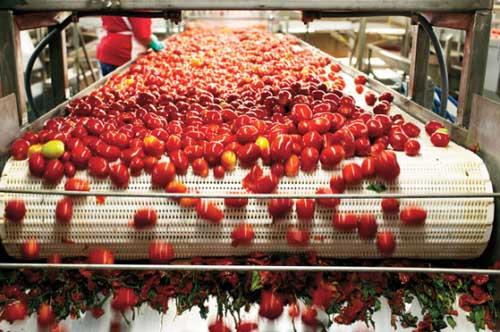
Nyanya zilizopo kiwandani, zikiwa zinachakatwa kwa ajili ya kutengeneza bidhaa mbalimbali kama vile mchuzi pamoja na kachumbari za kisasa, mazao haya yanatokana na kilimo cha viwandani husaidia katika uzalishaji wa bidhaa zilizomaliziwa na hivyo kuuzwa kwa ajili ya biashara.